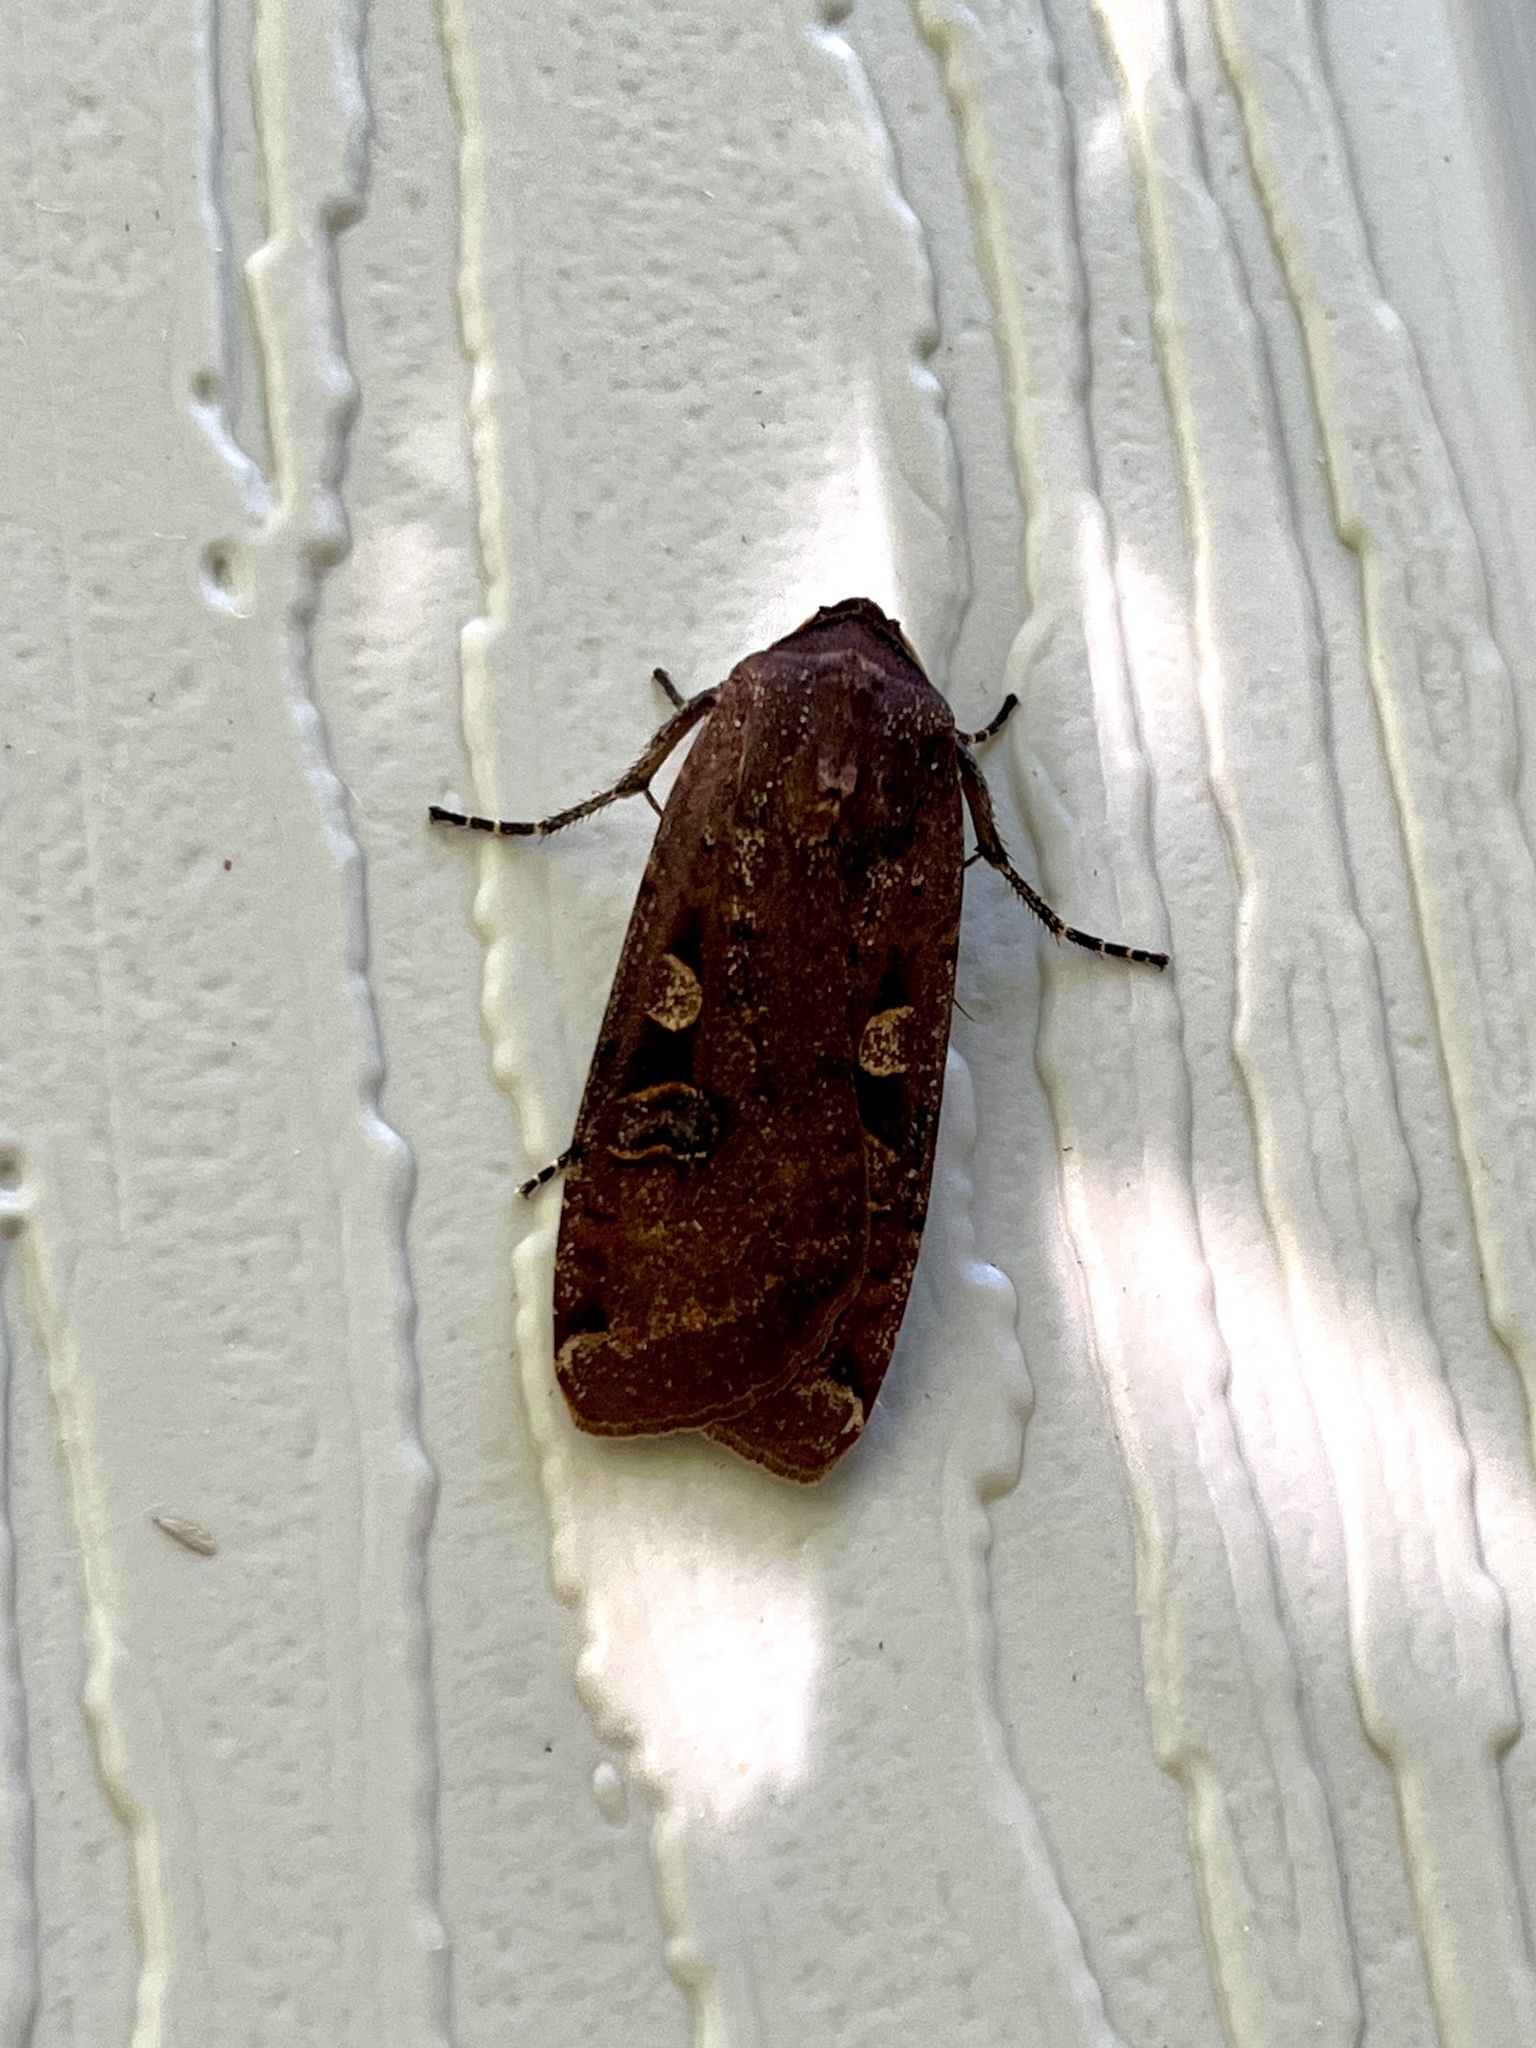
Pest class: cutworms